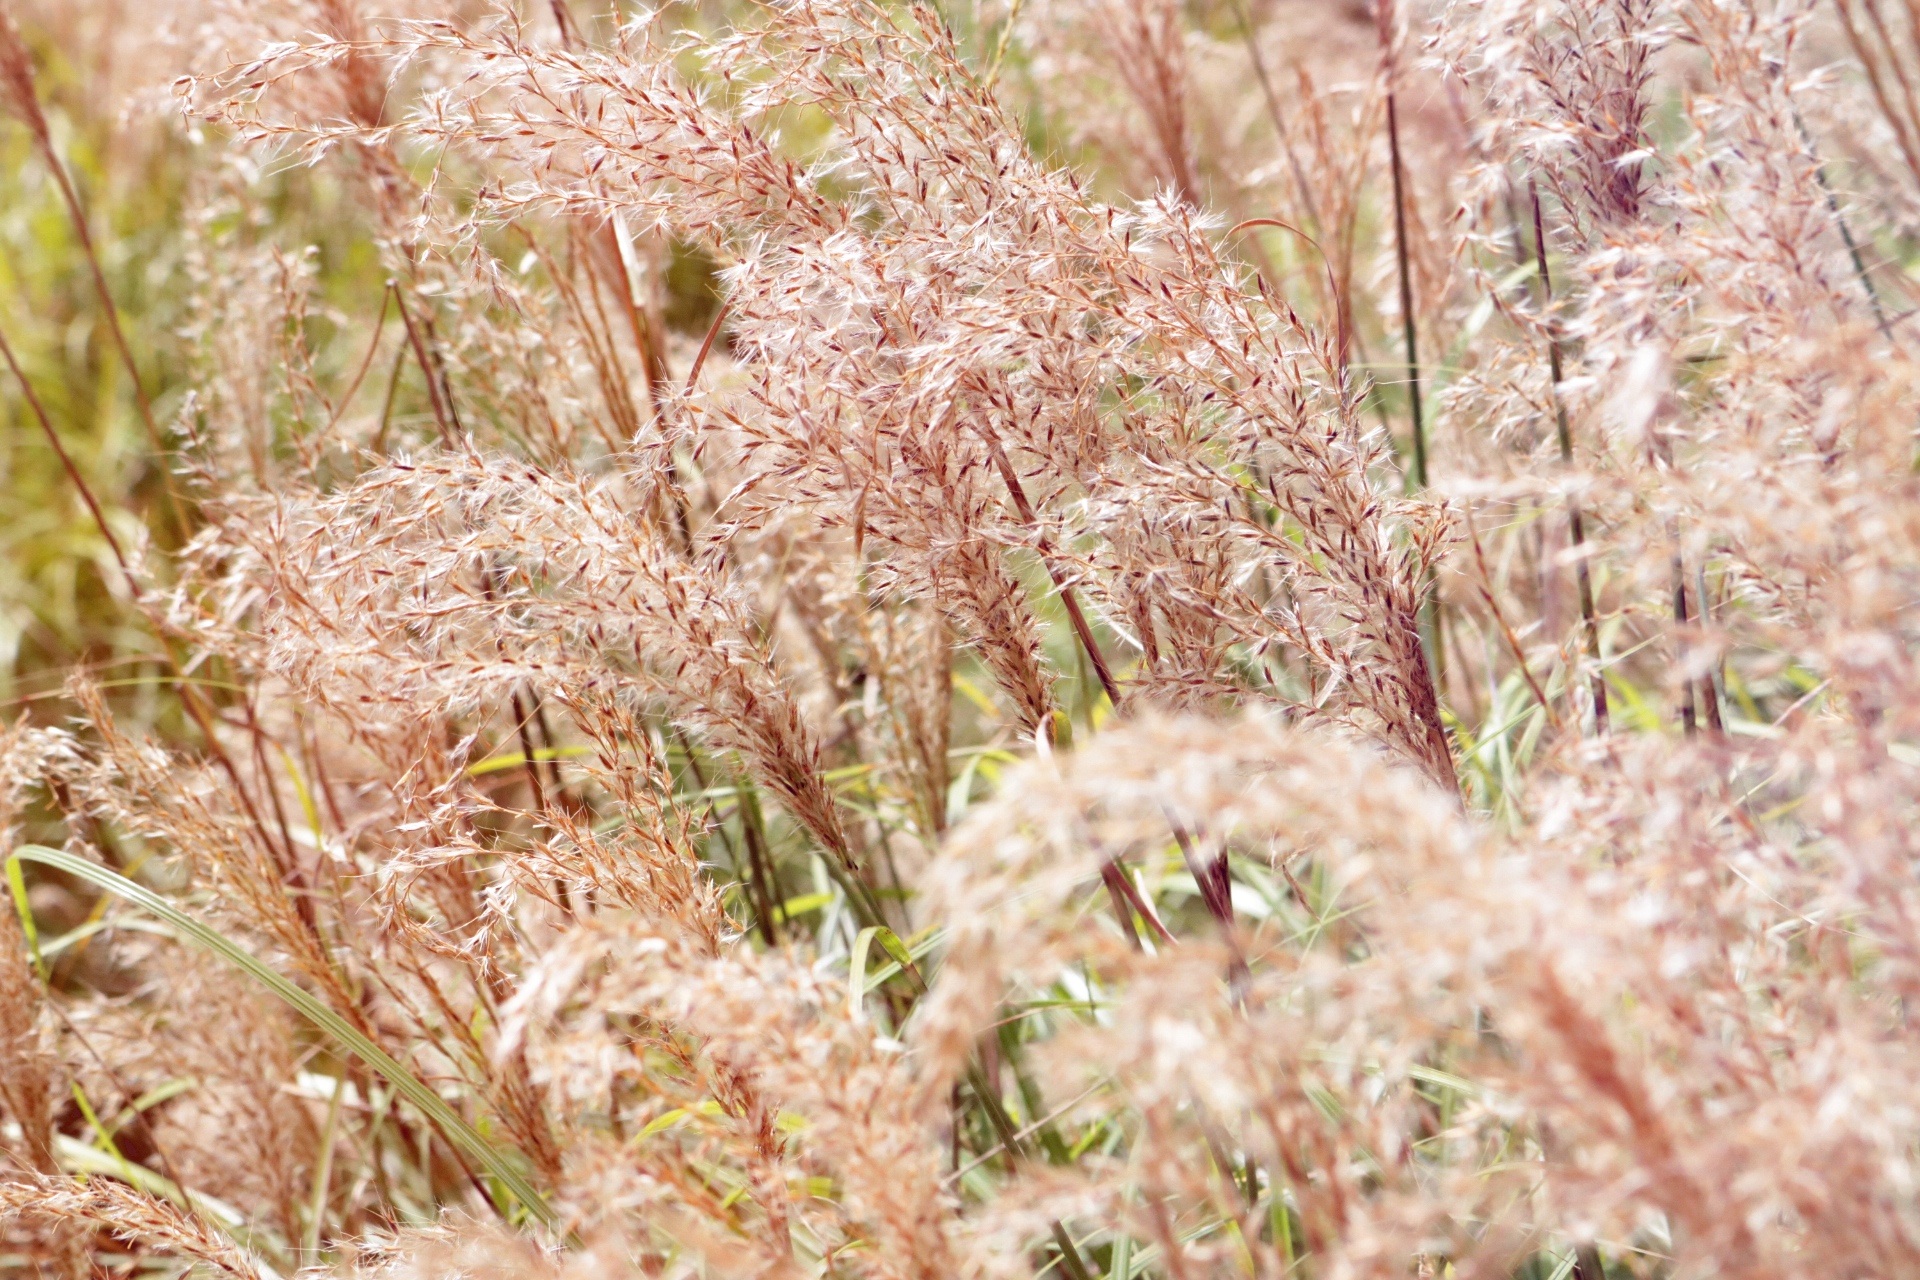
landscape, nature, grass, plant, field, meadow, prairie, leaf, flower, frost, soil, flora, freshness, wildflower, outdoors, woodland, habitat, ecosystem, flowering plant, grass family, land plant